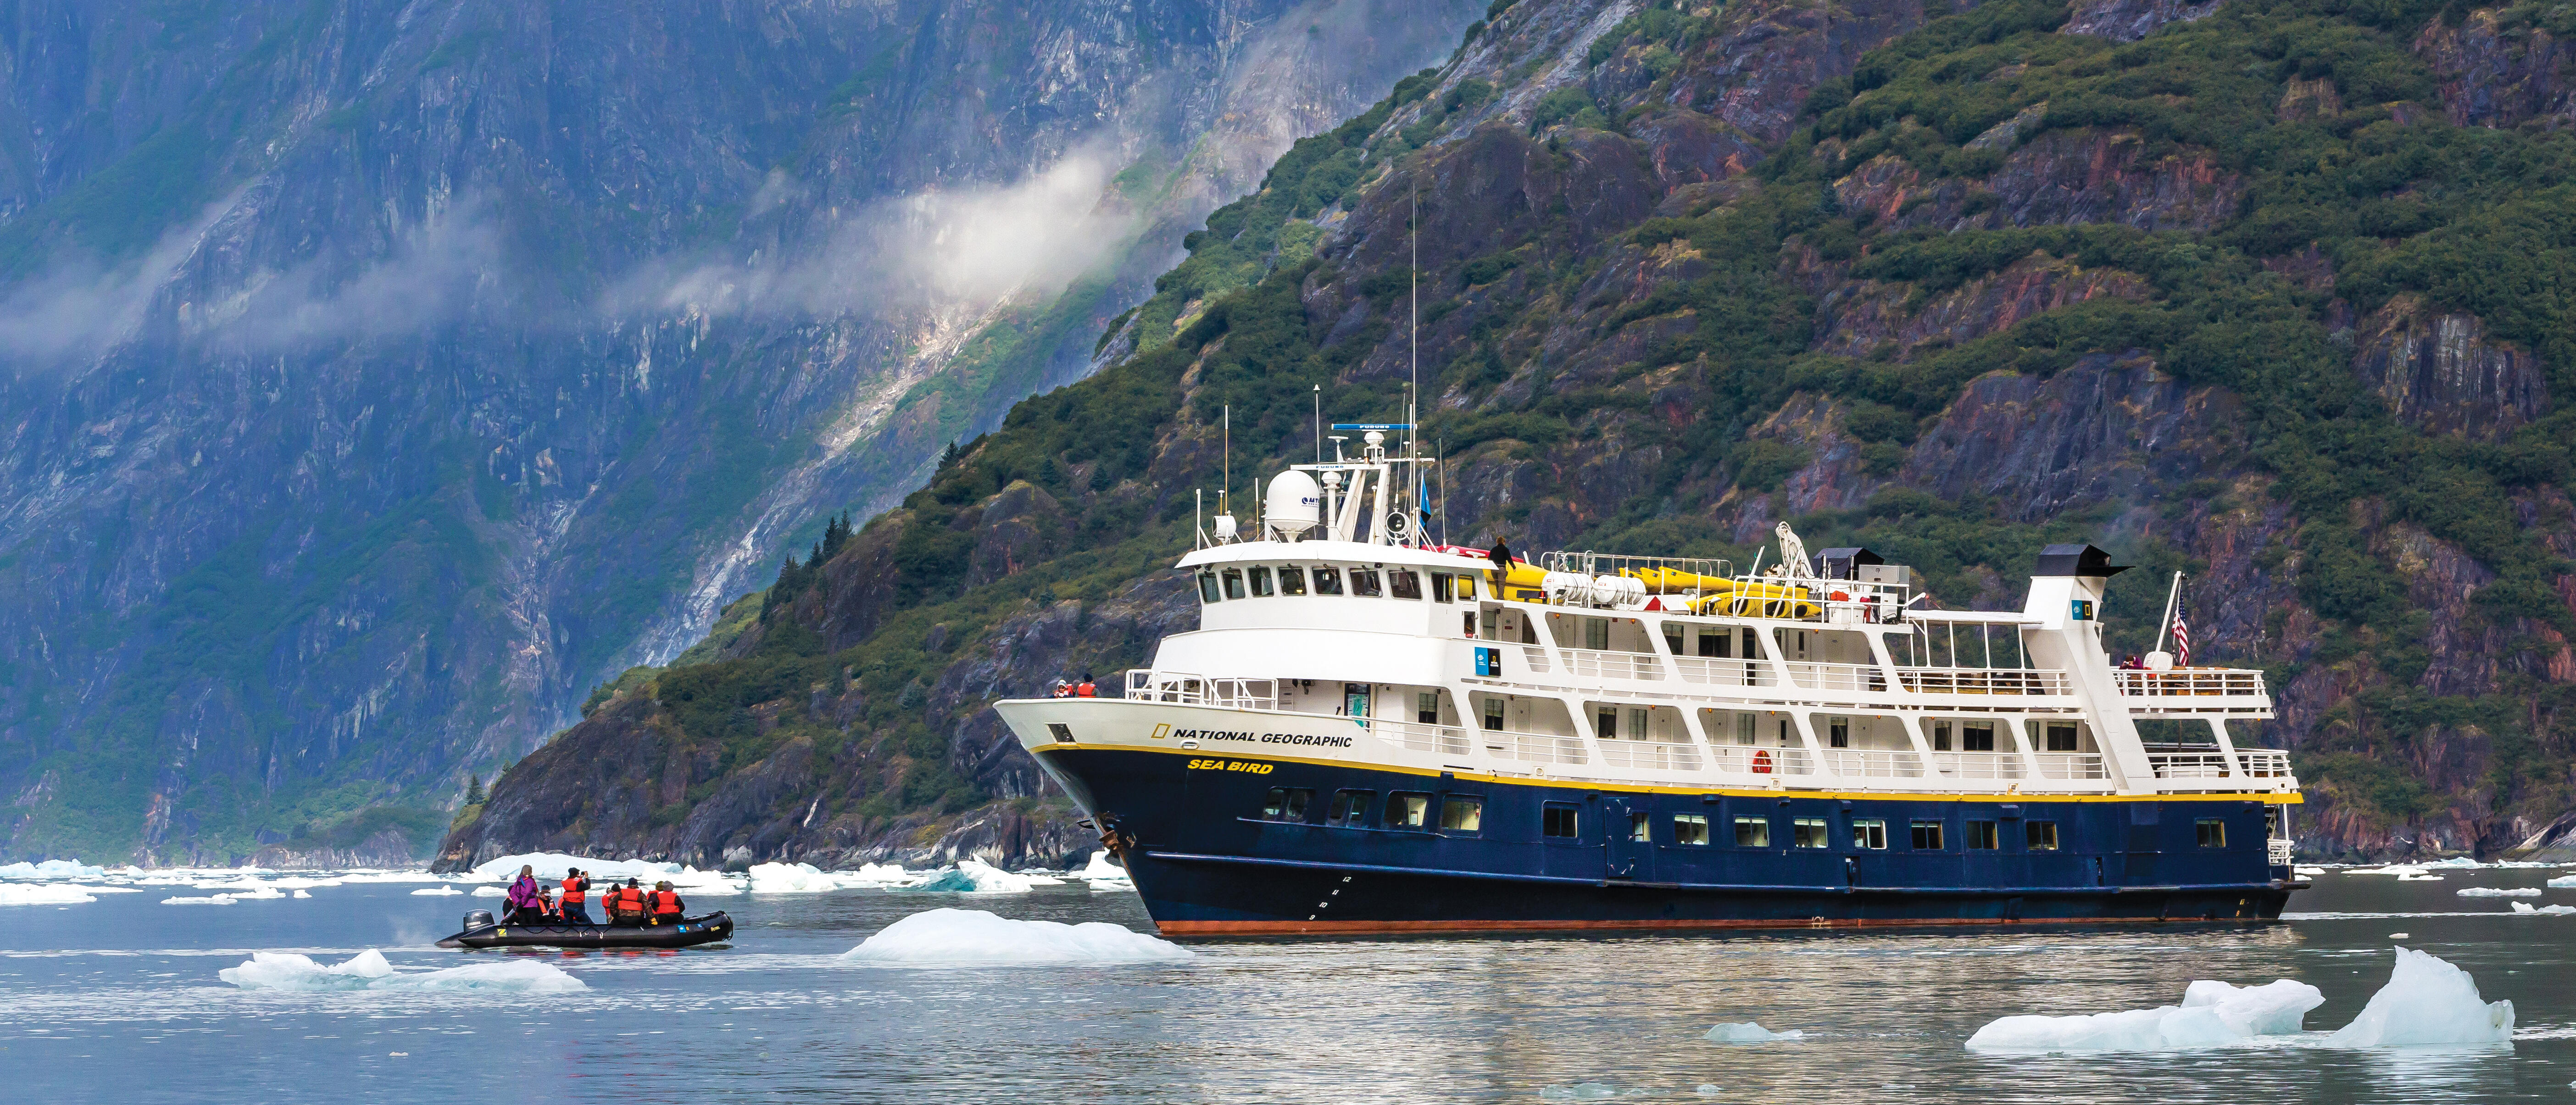
Vehicle type: Ships